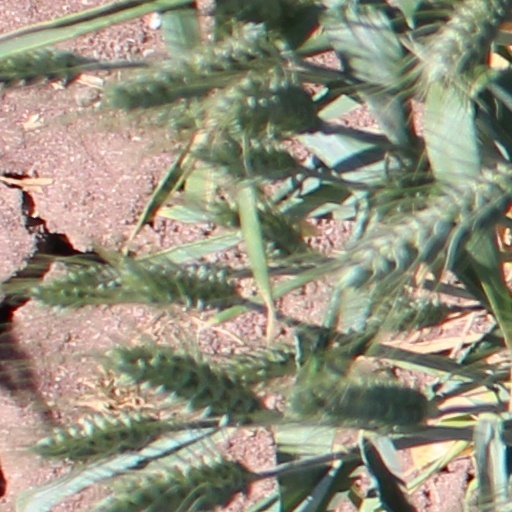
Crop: wheat